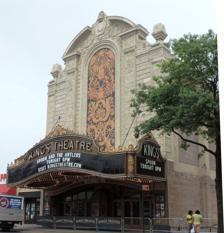
Building: Kings Theatre (Brooklyn)
Country: United States of America
Year built: 1929
Entertainment venue in New York City Kings Theatre Renovated facade (2015) Address 1027 Flatbush Avenue Brooklyn , New York United States Owner New York City Economic Development Corporation Loew's Theatres (1929–1977) Operator Ambassador Theatre Group Type Movie palace Capacity 3,250 Current use Entertainment venue Construction Opened September 7, 1929 Rebuilt 2013–2015 Years active 1929–1977 2015–present Architect Rapp and Rapp Martinez & Johnson (restoration) Website www .kingstheatre .com Loew's Kings Theatre U.S. National Register of Historic Places Show map of New York City Show map of New York Show map of the United States Location 1027 Flatbush Avenue Brooklyn , New York City Coordinates 40°38′45″N 73°57′27″W / 40.6458°N 73.9575°W / 40.6458; -73.9575 Built 1929 Architect Rapp and Rapp Architectural style French Baroque NRHP reference No. 12000534 Added to NRHP August 22, 2012 The Kings Theatre (formerly Loew's Kings Theatre ) is a theater and live performance venue at 1027 Flatbush Avenue in the Flatbush neighborhood of Brooklyn in New York City , New York. Designed by Rapp and Rapp as a movie palace , it opened on September 7, 1929, as one of five Loew's Wonder Theatres in the New York City area. The theater's interior decor was supervised by Rapp and Rapp along with Harold Rambusch . Owned by the New York City Economic Development Corporation , the Kings Theatre has been operated by the Ambassador Theatre Group since 2015. It is listed on the National Register of Historic Places . The Kings Theatre occupies an irregular site and is divided into two sections: the lobby section and the auditorium. The lobby section has an elaborate terracotta facade with a marquee and an arched entrance storefront. The entrance leads to a vestibule and two lobbies with high ceilings, in addition to several foyers and lounges. The auditorium has 3,250 seats on two levels, with an elaborately decorated proscenium arch , walls, and ceilings. Like the other Wonder Theaters, the Loew's Kings Theatre featured a "Wonder Morton" theater pipe organ manufactured by the Robert Morton Organ Company , though the organ has since been removed. A theater on the site was originally proposed in 1919 by William Fox . Allied Owners Inc. took over the theater site and developed it starting in 1928, leasing the venue to Loew's Theatres . The Kings Theatre originally presented films and live shows, although the live shows were discontinued within a decade of the theater's opening. The theater slowly declined after World War II, screening films almost exclusively. The theater closed in August 1977 due to high costs and low attendance. Despite several attempts to redevelop the Kings Theatre, it lay abandoned for more than three decades and gradually decayed during that time. ACE Theatrical Group leased the theater from the New York City Economic Development Corporation in 2013 and, after a $95 million renovation, reopened it on January 23, 2015. Since then, the Kings Theatre has functioned as an event venue. Description The Loew's Kings Theatre was designed by the architectural firm of Rapp and Rapp . It is one of three theaters that Rapp and Rapp designed in New York City, the others being the Brooklyn Paramount and the Times Square Paramount . The Loew's Kings Theatre was one of five Loew's Wonder Theatres in the New York City area, along with the Jersey Theatre in Jersey City , the 175th Street Theatre in Manhattan , the Paradise Theatre in the Bronx , and the Valencia Theatre in Queens . Rapp and Rapp had intended for the theater's elaborate design to impress visitors and make them feel special. The theater is located at 1027 Flatbush Avenue in the Flatbush neighborhood of Brooklyn in New York City. The site occupies the center of a city block bounded to the south by Duryea Place and to the north by Tilden Avenue. The Kings Theatre occupies an irregular site and is divided into two sections: the lobby section and the auditorium. The main entrance faces west toward Flatbush Avenue; the lobbies extend east of the entrance before turning 45 degrees to the southeast. The auditorium extends to the northeast of the lobbies. The theater was originally bounded by East 22nd Street to the east, but that street was closed and partially removed to make way for an expanded stage house in the 2010s. Behind the stage house is a public parking lot located east of East 22nd Street. The Sears Roebuck & Company Department Store is located immediately southeast of the theater. Facade The facade rises three stories from Flatbush Avenue. The roof of the lobby section measures 38 feet (12 m) tall, although the facade on Flatbush Avenue is 40 feet (12 m) tall, obscuring the lobby's roof. The auditorium originally had a roof measuring 84 feet (26 m) or 87 feet (27 m) tall. There are 3-foot-tall (0.91 m) parapets surrounding the roof of the auditorium to the west and east. In addition, the originally stage house to the northeast of the auditorium measured 35 feet (11 m) tall. The replacement stage house is 97 feet (30 m) tall and occupies part of the former right-of-way of East 22nd Street. Flatbush Avenue elevation The only elevation of the facade with substantial decoration is on Flatbush Avenue, which is 40 feet (12 m) wide. The main entrance is through a segmentally arched , brass-and-glass storefront, topped by a frieze with text welcoming visitors to the theater. The doors are recessed slightly from the facade, and there is a bronze ticket booth protruding from the middle of the storefront, separating the doors into two sets of five. The storefront itself is polygonal in shape, with a marble base, a half-domed roof, and etched glass windows. There is a marquee above the storefront, which is suspended from two cables that protrude from the upper portion of the facade. The marquee originally had a concave soffit , but this was replaced in 1949 with a rectangular sign flanked by two rectangular light boxes . The original marquee was restored in the 2010s. The modern marquee contains the theater's name and 800 light bulbs. Unlike the original sign, it lacks the Loews name because AMC Theatres still used that name as a trademark in the 2010s. The rest of the facade above the marquee is clad in cream-colored architectural terracotta and is divided vertically into three bays . The center bay of the facade includes a bas-relief with decorations such as acanthus leaves , birds, foliage, a mask, shields, and trefoils . This bas-relief is surrounded by a semicircular arch with terracotta moldings. On either side of the arch, within the outer bays, are terracotta pilasters with more bas-reliefs of motifs such as acanthus leaves, fleurs-de-lis , figures, scrolls, and urns. The outer bays also have rusticated terracotta blocks. Above the center of the roofline is a parapet with a segmentally-arched broken pediment with a medallion at the center. The outer corners are topped by finials . A vertical sign existed in front of the central bay until the 1980s. Other elevations The facades of the lobby section's northern and southern elevations are clad in plain brick and lack windows. The southern elevation is discolored due to the presence of an adjacent one-story building that no longer exists. The facade of the auditorium is also utilitarian, with little decoration, although the auditorium does have some windows. There is a brick chimney above the southeastern corner of the auditorium. In addition, a parapet with terracotta coping runs above the perimeter of the auditorium. There are emergency-exit doorways leading from the northern and southern walls of the auditorium section. Interior The interior was designed by Harold Rambusch , who collaborated with Rapp & Rapp on the design details. Anne Dornin was also involved with the interior design. The decorative details were inspired by the decorations inside the Paris Opera House and Palace of Versailles . A contemporary source characterized the interiors as being decorated in the Italian Renaissance Revival style. There are only two above-ground stories, plus a basement. The interiors include a one-story-high entrance vestibule, a main lobby, an inner lobby, several foyers and lounges, and an auditorium. The back-of-house areas (such as dressing rooms, offices, and storage and mechanical areas) are within the basement, backstage, and near the entrance. Originally, the theater's interior space totaled about 63,000 to 68,000 square feet (5,900 to 6,300 m 2 ). Following a renovation in the 2010s, it was expanded to 101,970 square feet (9,473 m 2 ). When the theater opened, it had a 400-foot-deep (120 m) well, which supplied 400 U.S. gallons (1,500 L) of water for the mechanical equipment every minute. There was also an air-filtering system that could clean about 140,000 cubic feet (4,000 m 3 ) of air per minute. The system drew air from openings on the building's roof, and it pushed out air via "mushrooms" under the auditorium's seats. Vestibule and lobbies Interior of the main lobby Just past the entrance is a north–south vestibule occupying the entire frontage on Flatbush Avenue. The vestibule's western wall has a storefront with brass-and-glass doors leading from the entrance, and the eastern wall has a nearly identical storefront leading to the lobby. There was a ticket booth on the eastern wall, which was identical to the one at the entrance, but no longer exists. On the vestibule's north and south walls are marble panels with mirrors. The floor of the vestibule is made of poured concrete with rubber mats. On the ceiling is a grid of iron beams, with rosettes at the intersections of each set of beams; the ceiling is surrounded by a plaster cornice. To the east of the vestibule is the main lobby, which is oriented east–west and measures about 40 by 75 feet (12 by 23 m) across. The marble floor is divided into a grid of pink and white tiles with a red-and-black border. Originally, the space had brass railings so patrons could form queues. The walls are 30 feet (9.1 m) high; the lower portions are decorated with red marble dadoes , while the upper portions have walnut panels. On the western wall of the main lobby is the archway from the vestibule. The lobby walls contain groups of wooden pilasters with ornate capitals, which flank one arched bay to the north and two to the south. The lower portions of the arched bays have walnut display cases, while the upper portions have mirrors, draperies, and painted plaster decorations. The mirror frames, trim, and pilasters were all carved by hand. The eastern half of the north wall contains an archway, underneath which is a stair that ascends to the mezzanine. The main lobby's eastern wall has two archways, flanked by walnut columns in the Corinthian order ; the left (northeast) archway leads to the orchestra-level foyer, while the right (southeast) archway leads to the inner lobby. The ceiling, inspired by that of the Palazzo Medici Riccardi , is made of plaster, with elaborate octagonal and square coffers . Three Art Deco lantern-shaped chandeliers with prisms, fleurs-de-lis , and pendeloques hang from the ceiling; each chandelier weighs about 1 short ton (0.89 long tons; 0.91 t). The inner lobby is 80 by 32 feet (24.4 by 9.8 m) across, extending southeast from the main lobby, and is built of similar materials to the main lobby. On the southwestern wall are protruding wooden pilasters, which divide the wall into three arched bays. Wooden columns divide the northeastern wall into three archways, behind which are the mezzanine and the orchestra-level foyer; there is a cast iron balcony railing at the mezzanine level. A stair to the mezzanine runs along the southeastern wall. There are blind openings with wooden grilles behind the staircase. Red and gold draperies hang from the archways and arched bays. The barrel-vaulted ceiling is made of plaster, with coffers similar to those on the main lobby's ceiling, and has four chandeliers. In addition, the concrete floor is covered with carpeting. Foyers and lounges Directly northeast of the inner lobby are foyers on both the ground (orchestra) level and the mezzanine level, which have simpler design details than those in the lobbies. The orchestra-level foyer measures 30 feet (9.1 m) wide and 185 feet (56 m) long. It runs parallel to, and just to the northeast of, the inner lobby. Leading off the orchestra foyer are several lounges and other spaces. These include a men's lounge, a women's lounge, a cosmetic room, a coat-check room, offices, and a stair to the basement. The women's lounge had such decorations as draperies, marble fountains, and a marble fireplace mantel . The mezzanine foyer is directly above the orchestra foyer. The men's lounge, women's lounge, and cosmetic room all connect with the mezzanine foyer, and there is also a stair leading from the mezzanine foyer to a projection room. The projection room still exists, but the projector is no longer usable as of 2019; instead, a digital projector is used whenever the Kings screens movies. Three of the theater's four lounges were also restored in the 2010s and are open to the public. On the southwestern wall of the orchestra foyer are archways leading from the inner lobby. These archways are decorated with patera and foliate ornament, and there are mirrors between each archway. On the orchestra foyer's northeastern wall, seven sets of double doors lead to the auditorium. There are sets of wooden windows between each group of doorways. The ceiling of the orchestra foyer is made of plaster and is mostly flat, except for decorative bas-relief panels and ceiling medallions with lanterns; the southeast end has a coffered ceiling. The walls are decorated with ornamental bas-reliefs and draperies; there is a wood baseboard at the bottom of each wall, as well as a cornice at the top. The floor is covered with a carpet. The mezzanine foyer is accessed by two stairs, one each from the main and inner lobbies. The main-lobby stair ascends behind the north wall of that room; it is L-shaped with an intermediate landing. The bottom steps of the main-lobby stairs are curved, and the other steps have carpeted treads. In addition, the main-lobby stair has a cast-iron balustrade atop a marble base. The inner-lobby stair is decorated similarly and is also L-shaped, though the stair is within the inner lobby itself rather than behind a wall. There is a trapezoidal opening on the wall underneath the stair, with a metal grate. The mezzanine foyer itself has seven recessed double doors, surrounded by guilloché moldings, which lead to the auditorium's rear aisle. The foyer's floors are carpeted, while the ceiling has plaster decorations such as medallions. The plaster walls contain pilasters and decorative fabric panels, and a cornice runs atop each wall. Auditorium The auditorium's ceiling dome The auditorium is symmetrically arranged on a southwest–northeast axis; it faces the stage in the northeast. The auditorium measures 155 feet (47 m) deep from front to rear, and it is 160 feet (49 m) wide at its rear wall, though the front rows are substantially narrower. The ceiling is 90 feet (27 m) tall. In contrast to other theaters with multiple balconies, the Loew's Kings Theatre has only one balcony level, since Rapp and Rapp wanted to improve the auditorium's acoustics. The balcony level is shallow and horseshoe-shaped. Both the orchestra level and the balcony are raked , sloping down toward an orchestra pit in front of the stage. When the theater was renovated in the 2010s, both levels were re-raked to improve sightlines from the rear seats. The auditorium originally had 3,690 seats across two levels; the balcony had only 800 seats, and the remaining 2,890 seats were on the parterre-level orchestra. The capacity was downsized to 3,250 seats after the theater's 2010s renovation, with 2,400 seats in the orchestra and 800 in the balcony. Despite the reduced capacity, the theater is the fourth-largest live events venue in New York City as of 2015, behind Radio City Music Hall , The Theater at Madison Square Garden , and the Metropolitan Opera House . Aisles extend through the orchestra level from the rear to the front, dividing the space lengthwise into seven sections. There is an additional cross-aisle partway through the orchestra level. Originally, the seats were 22 inches (560 mm) wide, larger than typical movie-theater seats of the period, which tended to be 18 to 19 inches (460 to 480 mm) wide. In addition, each row of seats was about 40 inches (1,000 mm) deep from one seatback to the next; by comparison, other theaters had seating rows that were only 32 inches (810 mm) deep. In the 2010s, the seats were widened, and legroom was increased as well. Approximately 300 seats in the modern-day theater, mostly near the stage and orchestra pit can be removed to increase capacity for standing-room only audiences. The stage measures 34 by 80 feet (10 by 24 m) across, and the orchestra pit, which can fit 40 musicians, measures 50 by 14 feet (15.2 by 4.3 m) across. The modern-day orchestra pit has a 350-square-foot (33 m 2 ) orchestra lift. In addition, the orchestra pit has a removable barricade for events where the front rows of seating are removed. Design features The orchestra pit at the front of the theater is surrounded by a plaster-and-marble balustrade. On the auditorium's northeastern wall is a segmental proscenium arch measuring 60 feet (18 m) high. Above the center of the arch is a protruding medallion. Under the archway, the theater originally had a triple-width screen. The archway has Baroque decorations such as acanthus leaves with rope motifs, in addition to guilloche leaves, fleurs-de-lis, and medallions. On either side of the proscenium arch are recessed niches, which contain equipment for the theater's organ. These niches rise the height of the theater and are elaborately decorated, with spiral column and garlands on either side of each niche. At the orchestra level, there are deep alcoves on either side of the proscenium arch. The side walls are 50 feet (15 m) high, and they contain Corinthian columns measuring 35 feet (11 m) high and 3 feet (0.91 m) across. The underside of the balcony has an elaborate fascia and soffit made of plaster. There are round and square plaster columns under the balcony, which obstruct views from parts of the orchestra. In addition, a fulcrum truss supports the balcony. The balcony level itself has cast-iron lighting stanchions, and there are VIP seating areas on that level. The rear and side walls contain a colonnade of distyle columns in the Corinthian order. These columns flank parabolic arches with red-and-gold draperies, which provide access to the mezzanine seats from the mezzanine's side aisles. The arches are set between wide piers , which contain fabric panels and small niches at the orchestra level. There are also murals on the balcony level. Above each of the piers are pendentives , which support the ceiling. The ceiling is made of plaster and is split up into colorful octagonal and square coffers. At the center of the ceiling is a recessed quatrefoil panel. The ceiling's color scheme was intended to harmonize with the decorations in the rest of the auditorium. The top of the ceiling dome is 75 feet (23 m) high and is decorated in a red, gold, and blue scheme. Organ Like the other Wonder Theaters, the Loew's Kings Theatre featured a "Wonder Morton" theater pipe organ manufactured by the Robert Morton Organ Company . The organ featured a console with 4 manuals and 23 ranks of pipes. There were 3,000 pipes in total, divided evenly between two organ lofts. When the theater was built, the organ cost $75,000 (equivalent to $1,331,000 in 2023). The organ remained at the theater until 1974, when Loew's disassembled the organ, with the intention of donating it to Town Hall in Manhattan . However, the instrument was never reinstalled; it was vandalized extensively, and parts of the organ were stolen. An organ collector from the Bronx , Donald Schwing, had acquired the remains of the organ by 1980. Paul Van Der Molen acquired the console in 1998 and rebuilt it in his house in Wheaton, Illinois . The original organ console The Van Der Molen family donated Wonder Morton to the New York Theatre Organ Society in 2011. The organ was removed from the family's home and placed in storage for an anticipated return to the restored Kings Theatre. The renovation budget, however, did not include the $650,000 cost of relocating and reinstalling the organ. In December 2014, the theater's developer ACE Theatrical Group agreed to help develop an electronic reproduction of the Wonder Morton.  The donated pipe work would be sold or donated to a suitable venue. The rest of Van Der Molen's organ, which was not part of the original Wonder Morton, is in the collection of the University of Oklahoma . Back-of-house areas The basement has a lounge and restrooms. There are several back-of-house spaces in the basement, such as a utility-meter room, an ushers' suite, refrigeration rooms, and machine rooms. There are storage rooms under the stage, along with rooms for the organ, piano, and musicians. The basement also had a basketball court; according to the New York Daily News , ushers were obligated to exercise there. In the 2010s, more restrooms were added to the basement, replacing the basketball court. When the theater was expanded in the 2010s, the original back-of-house spaces in the rear were partly demolished, and a new stage house was constructed. The back-of-house spaces on stage right are approximately 12 feet (3.7 m) wider than in the original stage house, and there are also a freight elevator, dressing rooms, offices, and restrooms. The expanded stage house has a loading dock and fly gallery as well. Use as movie palace Movie palaces became common in the 1920s between the end of World War I and the beginning of the Great Depression. In the New York City area, only a small number of operators were involved in the construction of movie palaces. Relatively few architects were responsible for these theaters' designs, including legitimate theater architects Thomas Lamb , C. Howard Crane , and John Eberson . By the late 1920s, numerous movie palaces were being developed in outlying neighborhoods in New York City; previously, the city's movie palaces had been concentrated in Midtown Manhattan . The five Wonder Theatres were developed by Loew's Inc., which at the time was competing with Paramount-Publix . In 1927, Loew's president Nicholas Schenck agreed to take over five sites from Paramount-Publix, in exchange for agreeing not to build competing theaters in Chicago; these five sites became the Wonder Theatres. Development and opening Prior to the development of the current theater, the site at 1027 Flatbush Avenue had been occupied by a Brooklyn City Railroad railyard. William Fox bought the site in November 1919. He hired Thomas Lamb to design a 3,500-seat theater on the site, but that theater was never completed. Allied Owners Inc., which was established in 1927 to develop the Kings, Paramount , Pitkin, and Valencia theaters, subsequently acquired the site. The theater became known as the Kings, after its location in Kings County, New York , which is coextensive with Brooklyn. The Famous Players–Lasky Company announced preliminary plans for the theater in March 1927, before the deal with Loew's had been finalized. These plans called for a 3,920-seat theater with a deep stage, a shallow balcony, and five or six stores extending north along Flatbush Avenue to Tilden Avenue. Paramount-Publix reassigned its leases of the Kings, Pitkin, and Valencia theaters to Loew's in November 1927. For the Kings Theatre's construction, Loew's Inc. agreed to pay Allied Owners Inc. $20,000 a month for 181 months, in exchange for receiving financing from Allied Owners Inc., and Paramount-Publix agreed to guarantee the Kings Theatre's construction. Loew's Inc. was to have taken ownership of the property in 1945, once the bonds had been paid off. Since sound films were becoming prevalent at the time, the Kings Theatre was the first Loew's theater that was designed specifically to accommodate the acoustics of sound films. The Thompson–Starrett Company was the general contractor for the theater, while Leon Fleischmann of Loew's Theaters supervised the theater's construction. Loew's announced in early 1928 that it would begin constructing four of the theaters, including the theater in Flatbush. Construction began with the demolition of the railyard. Afterward, workers constructed the foundation, steel superstructure , and roof; to speed up construction, workers built the lower and upper portions of the theater concurrently. By early August 1929, decorators were finishing up the interiors. The project cost $1.3 million in total. The Kings Theatre was supposed to have opened on August 24, 1929, but the opening was postponed three times. When the theater was completed, the New York Herald Tribune called it "Brooklyn's largest residential picture house". The theater opened to the public at 11 a.m. on September 7, 1929, and was dedicated that night. The first show was a program that included the film Evangeline , a live stage show, orchestra, and solo pipe organ; the film's star, Dolores del Río , made a special live appearance. When the Kings opened, it was surrounded by at least six other movie theaters. Operation Close-up of the marquee The Loew's Kings presented first runs of films along with stage shows when it opened. Initially, the Loew's Kings presented stage shows that had already been performed at the Capitol Theatre in Manhattan. In addition to films and stage shows, the Kings Theater hosted events such as beauty pageants, merchandise displays, fundraisers, and awards ceremonies. The theater frequently hosted high-school graduations, as it was one of the few venues in Brooklyn that were large enough to accommodate large student bodies. Among the students who had their graduation ceremonies there were the U.S. senator Chuck Schumer and the musician Carole King . Other activities at the Kings Theatre included Christmas parties for orphans, in addition to contract bridge lessons. In the theater's early years, the balcony area was so popular that it was often filled to capacity before all the orchestra seats had been occupied. The theater's managers checked the equipment every week. To prevent overcrowding, patrons lined up in the main lobby before each show; the theater's ushers silently led patrons to their seats, one row at a time. The Kings employed 18 ushers, as well as numerous doormen, captains, cashiers, projectionists, janitors, cleaners, engineers, and electricians. The staff over the years included Sylvester Stallone and Henry Winkler , who worked there as ushers. Local legend has it that Barbra Streisand was an usher at the theater as well, though she never worked there; however, Streisand did watch movies at the theater frequently. During the 1930s, the Kings Theatre's performers included Gracie Allen , Milton Berle , George Burns , Cab Calloway , Jimmy Durante , and Bob Hope . Ben Vereen , whose mother worked at the theater, also danced there. Other celebrities performed at the theater throughout the years, including Chuck Berry , Marlon Brando , Eddie Cantor , Florence Henderson , the Nicholas Brothers , Little Richard , and Bojangles Robinson . In its last two decades as a cinema, the Kings hosted celebrities such as Muhammad Ali , Joan Crawford , Bette Davis , and Olivia de Havilland . 1920s to 1940s Edward Douglas, who had trained more than 3,000 musicians for U.S. military bands, was the theater's first director. The Kings Theatre originally had a 40-piece orchestra, which at the time of the opening was led by a 29-year-old conductor, David Pesetzki. The theater mostly screened movies produced by Metro-Goldwyn-Mayer , a subsidiary of Loew's. In late 1929, Loew's orchestras began playing at alternating theaters, so the Paradise Theatre's orchestra was moved to the Kings Theatre. In 1930, Loew's installed a Trans-tone wide screen at the Kings Theatre. Loew's announced that June that the Kings would no longer host live vaudeville shows during the summer. Loew's defaulted on the theater's mortgage loan in June 1933, and the Kings' owner, Allied Owners, filed for bankruptcy protection that October. Manufacturers Trust also moved to foreclose on a $9 million mortgage that it had placed on the Kings and four other Allied theaters. Allied Owners subsequently presented a reorganization plan in 1934, and a federal judge approved the plan in March 1935, allowing Allied to transfer ownership of the Kings, Pitkin, and Valencia theaters to Loew's once the debt on these three theaters had been paid off. Allied Owners agreed to sell the three theaters to Loew's for $12,875,000, which would be paid out over 25 years. As part of the agreement, Loew's would pay $500,000 for the first ten years and $525,000 for the next fifteen years. The Kings experimented with double features (in which two films were screened back-to-back) in 1935, but the theater had switched to screening only one film at a time by that October. By the late 1930s, the Kings no longer presented vaudeville at all, but it still presented some live shows. One of the theater's former ushers recalled that the organ loft and the orchestra pit were no longer being regularly used at the time. Instead, double features were screened for almost 12 hours a day, seven days a week; the theater also screened newsreels and short films. Typically, the double features were followed by a cartoon, a newsreel, a short travel film, and a trailer. During World War II, a nurse-recruitment booth operated in the theater's lobby, and the theater hosted charity balls and war-bond sales along with movies. Following the U.S. Supreme Court 's 1948 ruling in United States v. Paramount Pictures, Inc. , Loew's Theaters was forced to split up its film-production and film-exhibition divisions. As part of the split, Loew's Theatres was compelled to either sell the Kings Theatre or limit the types of shows that were to be presented there. 1950s to 1970s Panoramic view of the auditorium The Kings Theatre first hosted jazz concerts in 1952; the theater hosted more concerts after the first one opened to generally positive acclaim. The theater slowly declined after World War II, and it screened films almost exclusively. By the 1960s, Loew's Theaters Inc. had begun to struggle financially, and the chain closed some of its larger theaters due to high expenses. In addition, urban residents had begun to move to the suburbs, and neighborhood movie houses had to compete with shopping-mall multiplexes and household televisions. The theater had a single screen, limiting the number of films that could be shown there. The Loew's Kings began hosting events such as a televised boxing match in 1964, and it started screening multiple first-run films the same year as part of the Showcase program. Over the years, the original color palette of the auditorium was obscured due to successive repaintings, in addition to accumulations of soot from cigarette smoke. The theater's original pipe organ was played for the last time in 1974, after which it was disassembled and relocated. After a tax on theater admission tickets was proposed the next year, the theater's manager Dorothy Panzica wrote letters to four newspapers to protest the proposed surcharge. In its final years, the Kings Theatre showed low-budget films as well as blaxploitation , horror, and kung fu movies. By 1976, community organizer Marty Markowitz of the Flatbush Tenants Council had proposed converting the Kings Theatre to accommodate large stage shows. Markowitz claimed these shows would attract patrons and revitalize Flatbush Avenue. The Kings Theatre briefly closed in early 1977. The theater was sold to the Kings Royalty Production Corporation that May at a cost of $718,385. The Tabernacle of Prayer for All People, a Brooklyn–based church, negotiated to buy the Loew's Kings, but when these negotiations failed, the church moved to the Loew's Valencia Theatre. The theater reopened in June 1977 and was renamed the Kings Theatre, without the Loew's name. Ultimately, the theater was unable to continue operating due to high costs and low attendance. Unlike other large theaters that were divided into multiplexes, the Kings could not be subdivided, both because the balcony was too narrow and because the orchestra level was too wide. The Kings closed on August 30, 1977; the last films screened there were Islands in the Stream and The Death of Bruce Lee . Abandonment and redevelopment Redevelopment attempts 1970s and 1980s When the Kings Theatre closed, the interior was almost completely intact, and it was maintained by a skeleton crew . Prior to its eventual reopening in 2015, there were at least seven unsuccessful attempts over the years to redevelop the theater. In June 1978, Brooklyn borough president Howard Golden allocated $1.2 million in community development funds for the acquisition of the Kings Theatre. Golden planned to renovate the interior into a cultural center. The planned renovation was part of the Overall Economic Development Program, a wider-ranging development plan for Brooklyn. Another proposal called for the theater to be converted into a roller rink . The Flatbush Development Corporation (FDC) acquired the theater for $780,000 and planned to spend $8 million to $10 million converting the building into a live-events venue. To raise money for the renovation, the FDC hosted a fundraiser at the theater in May 1979; it was the first event to be hosted at the venue in two years. Supporters of the theater's conversion also wanted the building to be designated as an official landmark. At the time, the FDC described the theater as still being in relatively good shape, though some of the theater's artifacts were later sold off. The city government seized the theater in 1978, after the FDC failed to pay taxes. The FDC continued to maintain the theater with funds from the city. The city wished to spend $2 million on the area, of which $300,000 would go toward acquiring the theater. The city government also contemplated acquiring the land to the east, along East 22nd Street and Tilden Avenue, for a parking lot. The New York City Department of City Planning tentatively approved the plan to renovate the theater and surrounding area in July 1980. The FDC's plans called for the building to be converted into a performing-arts venue with retail, with connections to the neighboring Macy's, Loehmann, and Sears store buildings. Local small-business owners expressed concerns that a new mall centered around the Kings Theatre would harm mom-and-pop stores on Flatbush Avenue and Beverley Road, so the plan to convert the Kings Theatre into a mall was canceled that December. Nonetheless, the New York City Board of Estimate approved the plan in January 1981. By then, the New York Bank for Savings had foreclosed on the theater. There were rumors in 1982 that the theater was being sold to the entertainer Ben Vereen , though the FDC denied these claims. The FDC continued to pursue the idea of reopening the Kings Theatre either for legitimate shows or as a recording studio. Meanwhile, the empty theater was vandalized, and the interiors continued to decay, with squatters moving into the vacant space. As part of the citywide Adopt-a-Landmark program, students from South Shore High School "adopted" the theater in late 1985, visiting the venue and documenting its history and architecture. The FDC simultaneously commissioned a study, which determined that the theater could be converted either to retail space or an entertainment venue with some retail. After the study was completed, the city government began looking for a developer to renovate the Kings Theatre. A request for proposals was supposed to have been launched in July 1986, but it was delayed when city officials expressed concerns that there was insufficient demand for performing-arts programs at the theater. A consultant for the FDC, Jack Freeman, also drew up plans to convert the theater into a mixed-use building. In late 1986, a consortium including the FDC, the J. M. Kaplan Fund, and Save the Theatres Inc. announced plans to redevelop the theater into a performing-arts venue. Two Brooklyn residents, Mark Bender and Bruce Friedman, formed an organization known as Save the Kings. The National Park Service determined that the theater was eligible for designation as a U.S. National Historic Landmark , and the New York City Landmarks Preservation Commission also determined that the theater was eligible for city-landmark protection. In addition, the Prospect Park Environmental Center and Municipal Art Society sponsored walking tours of the abandoned Kings Theatre. The city government was still looking to sell the theater by 1988. The next year, city officials provided $200,000 for repairs to the Kings Theatre's roof. The city government tried to close the section of East 22nd Street east of the theater, as part of the redevelopment of the parking lot there, but the street was not closed because of a clerical error. Early and mid-1990s The New York City Economic Development Corporation (EDC) finally issued a request for expressions of interest (RFEI) for the theater in 1990. At that point, the city estimated that it would cost $4.5 million just to bring the theater to a state of good repair, plus several million more dollars to restore the decorations. The city sent out invitations to 170 developers, of which 30 replied. The city government stipulated that the winning bidders had to continue operating the venue as a theater. Golden believed that the theater's renovation would lead to the redevelopment of the Flatbush Avenue shopping district. Workers began repairing the roof in 1991, a project that cost $1.2–1.4 million. Workers also repaired the plumbing and masonry. By 1991, the city government had identified two viable proposals. The restaurateur and developer Bernard James wanted to convert the theater into a community center for Caribbean-Americans in Brooklyn, while the clothing and real-estate company Jordache wanted to divide the theater into a multiplex. The EDC, which liked both proposals, requested that James and the Nakash brothers (who owned Jordache) submit a joint proposal for the theater. James formed a group known as the Flatbush Universal Corporation to raise money for the theater; among the fundraisers it hosted was a 1992 concert in Atlantic City, New Jersey , with Queen Latifah and Fela Kuti . James said at the time that the building would include a hotel, health spa, restaurant, catering hall, and wax museum dedicated to the black community, along with a restored 3,200-seat auditorium. These plans ultimately never materialized. Late 1990s and 2000s The abandoned theater in 2008 The city government again requested new proposals for the Kings Theatre's renovation in late 1996. By then, the adjacent section of Flatbush Avenue was already undergoing a commercial redevelopment. Because the theater had never officially been designated as a landmark, developers were potentially allowed to demolish it. Golden, who was still Brooklyn's borough president, endorsed the theater's renovation, while Bruce Friedman of Save the Kings suggested that the Kings Theatre could be redeveloped as a mixed-use complex, similarly to the New Amsterdam Theatre in Manhattan. Only one developer, Bruce Ratner , had expressed serious interest in the Kings Theatre site by mid-1997, but the EDC rejected his request that he unilaterally be appointed as the theater's developer. Magic Johnson Theatres , operated by the retired basketball player Magic Johnson , submitted a bid to redevelop the Kings Theatre in early 1998. The plans entailed dividing the theater into a multiplex and constructing a restaurant there. Other companies, including United Artists , also submitted bids for the theater's renovation. Though the city government favored Johnson's plan, it debated whether to give the developer $5 million in financing for the theater's renovation. The city government selected Johnson and the Plaza Construction Corporation as the Kings Theatre's developers in 1999. Johnson planned to construct a 12-screen multiplex there at a cost of $30 million, of which the city government was to provide $2.5 million. About 175 people would have been hired to renovate the theater, and the completed theater would have employed 100 workers. Johnson was to have started renovating the theater in late 1999, but the renovation still had not begun by October 2000, in part because of financing difficulties. Johnson's renovation was never completed, either. The theater remained abandoned through the 2000s while groups, such as the Theatre Historical Society of America , gave tours of the venue. By the mid-2000s, the cost of restoring the Kings Theatre had increased to $35 million, and city officials considered demolishing the interior. The EDC launched yet another RFEI for the theater in September 2006, giving tours to potential developers. By then, the Kings' interior was damaged as a result of neglect, water damage, and vandalism, and there was toxic asbestos, lead, and mold inside. Matthew Wolf, who later became the Kings' manager, recalled that the northwest corner of the roof had partially collapsed. The roof was repaired again in 2007 to halt further deterioration. The next year, the city government issued an RFP for the theater's renovation, which was to cost $70 million. Bidders for the theater had the option to lease the adjacent parking lots as well. Marty Markowitz, who was by then the borough president, endorsed the project, saying a live-event venue in the old theater would boost Flatbush's economy. Markowitz obtained $10.75 million for the theater's renovation from the city government's budget for fiscal year 2009. Renovation The renovated interior Planning for the renovation began in 2009. The government of New York City announced in February 2010 that it had selected the Houston –based ACE Theatrical Group to redevelop the theater for $70 million. ACE had previously redeveloped other historic theaters across the United States and converted them into live events venues. The city government agreed to provide $50 million, while ACE spent $5 million; the remaining $15 million came from tax credits . The theater's renovation was overseen by a joint venture of the ACE Theatrical Group, Goldman Sachs Urban Investment Group, and National Development Council. At the time, ACE planned to host 250 events at the theater annually, including concerts, performances, and ceremonies. Martinez & Johnson were hired to design the restoration. Before the renovations commenced, workers surveyed the interiors; they reportedly found a naked vagrant on the stage during their surveys. The theater had also decayed significantly due to further deterioration of the roof since the late 2000s. One side of the auditorium had been nearly destroyed by water infiltration, there were feral cats and birds, and the theater had been targeted by looters. The theater was added to the National Register of Historic Places in 2012, allowing the developers to receive a preservation tax credit. The same year, ACE and its partners agreed to lease the theater from the EDC for 55 years. Work formally began on January 23, 2013. By then, the cost had increased to $94 million, of which Goldman Sachs and United Fund Advisors agreed to provide $44 million. The renovation was expected to employ 500 workers, while the theater itself was to have 50 workers after the renovation was finished. Workers began environmental remediation of the site, and they installed a new roof above the Kings Theatre. The theater building was upgraded to meet modern building codes, and new lights were installed. The stage house at the theater's rear was expanded onto East 22nd Street. The rake of the auditorium seats was modified to improve sightlines, and the auditorium was downsized to 3,250 seats. Bars were added to the theater, and the basement was enlarged as well. ACE spent over $75,000 to restore the original lobby furniture, which the theater's former manager Dorothy Panzica still owned after four decades, and it also hired a Connecticut–based firm to build additional furniture. The theater's interior spaces were restored to their original appearance. EverGreene Architectural Arts was hired to restore the theater's original architectural features. Because almost all of the decorations had been stolen or damaged over the years, EverGreene had to reproduce many of the decorations; they took dozens of material samples to determine the original colors and interior finishes. The deteriorating interiors were repaired and cleaned, while the facade and marquee were restored. The chandeliers in the lobbies, which were among the few remaining interior decorations, were rebuilt. The restoration process was so complex that scaffolds had to be piled on top of other scaffolds, and the scaffolding costs alone amounted to over $2 million. Restoration work in the auditorium and lobby was nearly complete by late 2014. The renovation ultimately cost $95 million, of which more than half came from city and state government sources. Reopening ACE began hiring staff for the theater in late 2014, and Diana Ross was selected as the inaugural artist for the theater's reopening. The theater formally reopened on January 23, 2015, and Ross gave a gala reopening performance on February 3. In addition to performances, the theater hosted community events and tours when it reopened. Matthew Wolf was hired as the theater's executive director. Markowitz, who had become a NYC & Company vice president after leaving office as Brooklyn's borough president, predicted that the Kings Theatre would become "Brooklyn's Beacon and Apollo theaters all in one". Proponents of the Kings Theatre's renovation hoped that the theater would benefit the neighborhood's economy. The renovation coincided with the development of several stores, a gym, and a hotel in the surrounding area, Several restaurants opened on Beverley Road, where the closest New York City Subway stations to the theater were located. A municipal panel in Jersey City, New Jersey , decided to hire ACE to redevelop the Loew's Jersey Theatre in part because of the group's work on the Kings Theatre. After the theater reopened, it hosted performances from musical acts including Jackson Browne , Josh Groban , Diana Ross , and Yo La Tengo , in addition to events like the National Beard & Moustache Championships. The theater's new management employed mostly neighborhood residents, and they also collaborated with local businesses. The New York Landmarks Conservancy gave the theater its Lucy G. Moses Preservation Award, recognizing the historic preservation of the theater, in 2015. That September, the Ambassador Theatre Group (ATG) acquired ACE's theaters, including the Kings Theatre. After Tyler Bates took over as the Kings Theatre's general manager in 2017, he added 50% more event bookings to the theater in an attempt to attract more visitors from the local community. Billboard magazine wrote in 2018 that the theater had become a well-known live-event venue in the New York metropolitan area . In addition to music concerts, the theater hosted events catering to Brooklyn's many demographic groups, as well as other events like boxing matches, family shows, and comedy shows. The theater was also used for private events like meetings and graduation ceremonies. The Kings Theatre was temporarily shuttered during 2020 during the COVID-19 pandemic in New York City . ATG again began hosting tours of the Kings Theatre's interior in 2023. Impact Critical reception When the theater opened, the Brooklyn Eagle wrote that "luxury seems to have been the watchword of the designers, and this is emphasized from the front door to the very last seat in the balcony". The Brooklyn Daily Times described the Kings Theatre as "one of the most beautiful theatres anywhere in the Metropolitan city", and The Chat described the theater as "the most gorgeous blending of Old World decorative beauty and modern comfort that film theatre architecture has yet produced". The New York Herald Tribune wrote in 1942 that the construction of movie houses such as the Kings, Paradise, Pitkin, and Valencia theaters "marked a new development in neighborhood entertainment", as these venues were much larger than contemporary neighborhood movie theaters. Crain's New York wrote retrospectively that the theater had been intended to "make the common person feel like royalty", while Vulture said that the theater was a "gaudily secular cathedral of American excess". A reporter for The New York Times wrote in 1976 that the Kings Theatre was "considered by many to be a classic among movie palaces bristling with ornamentation". After the theater closed, one writer the New York Daily News described it as "mayhap Early Texaco in decor but a seeming Sistine Chapel of class to unemployed showbiz buffs", while another reporter for the same paper described it as the Versailles of movie palaces. A New Yorker article described the Kings Theatre as "perhaps the single most ornate movie house in the country". In 2013, The Wall Street Journal described the Kings as one of several New York City–area movie theaters with "exteriors that loom large". Media and exhibits When the theater stopped operating as a movie palace, the director Christian Blackwood produced a documentary called Memoirs of a Movie Palace: Kings of Flatbush , which was released in 1979. The documentary includes interviews from several of the theater's longtime employees. By early 1980, two separate groups of filmmakers considered using the Kings Theatre as a filming location for the movie Tribute , and for a film based on Herman Wouk 's novel The Winds of War . The abandoned theater was used as a filming location for the movie Sophie's Choice in 1982; however, the scene shot at the theater was removed from the film. Scenes from TV series such as So You Think You Can Dance , Gotham , and The Blacklist have also been shot there. Architectural drawings of the theater's interior were shown in a 1983 exhibit at the Municipal Art Society . After the National Trust for Historic Preservation gave the Municipal Art Society a $1,250 matching grant to fund an exhibit of photographs and artifacts related to the Kings Theatre, the society hosted another exhibit about the theater in 1988. In addition, the Museum of the Moving Image hosted an exhibition about the Loew's Kings and other Loew's theaters in 2004. The photographer Matt Lambros took pictures of the theater for his book After the Final Curtain in the early 2010s. Lambros and the Theatre Historical Society of America published a book about the theater, Kings Theater: The Rise, Fall and Rebirth of Brooklyn's Wonder Theater , in 2015. See also National Register of Historic Places listings in Brooklyn References Notes